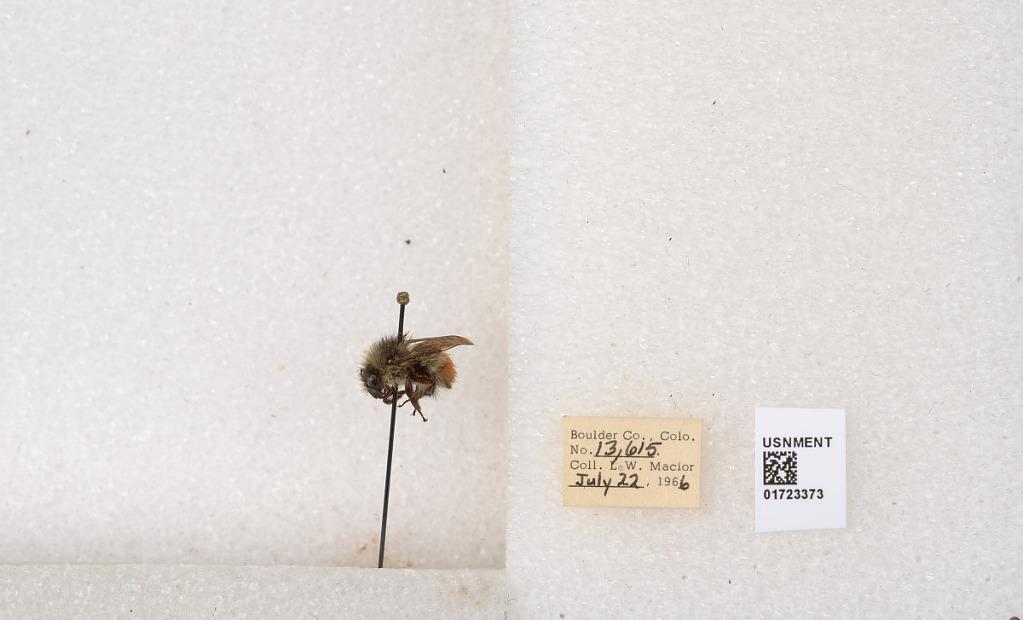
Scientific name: Bombus flavifrons Cresson
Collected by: L. Macior
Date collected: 1966-7-22
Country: United States
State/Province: Colorado
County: Boulder
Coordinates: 40.0925, -105.358